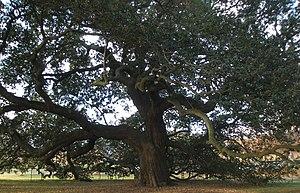
Quercus virginiana est une espèce de chênes sempervirent de la famille des Fagaceae.